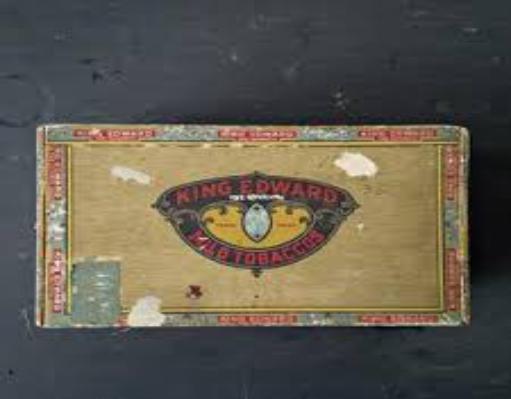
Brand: King Edward the Seventh
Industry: Necessities